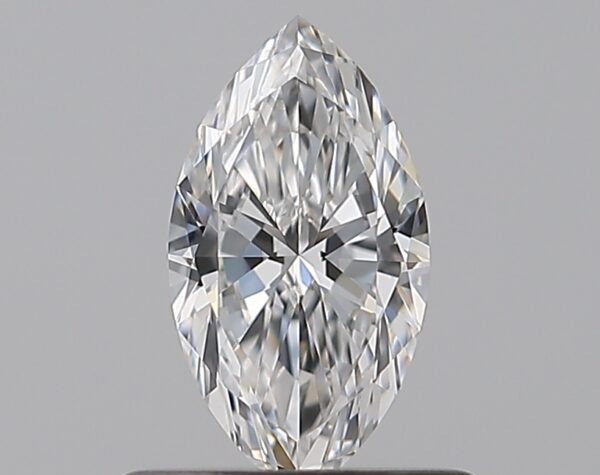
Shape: marquise
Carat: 0.5
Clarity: IF
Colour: E
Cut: EX
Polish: EX
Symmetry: VG
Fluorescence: M
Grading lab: GIA
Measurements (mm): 7.79 x 4.2 x 2.53